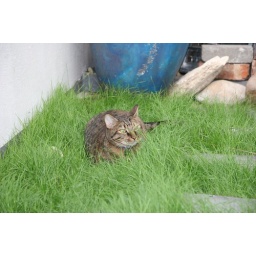
Like a cat in the grass